Nose picking

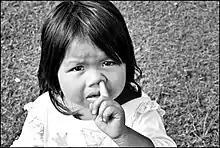
A girl picking her nose

Nose picking is the act of extracting mucus with one's finger (rhinotillexis) and may include the subsequent ingestion of the extracted mucus (mucophagy).